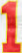
Number: 1